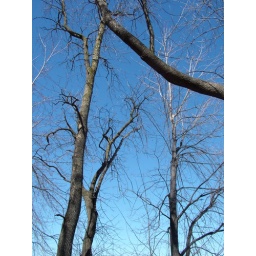
Beautiful blue winter sky against leaveless trees. I love this sort of scene, I identify with it.